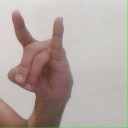
अक्षर: च